Serena Deeb

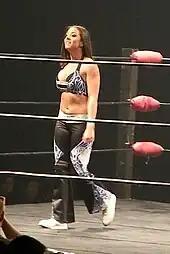
Serena Deeb wrestling in Paris in March 2009

Due to Shimmer's working relationship with Ring of Honor (ROH), Serena began to make occasional appearances for ROH in 2007 as part of February's "Fifth Year Festival", she teamed up with MsChif in a losing effort to the Dangerous Angels (Danger and Del Rey). In the middle of the year she was similarly unsuccessful against Lacey at "United We Stand" and afterwards received a beating from her Age of The Fall partners Rain and Jimmy Jacobs until Haze saved her. She also came out on the losing end of a Shimmer guest match at 2008's "Southern Hostility" in a four corner survival match. She returned to ROH for their year-end internet pay-per-view Final Battle 2010 teaming with long-term rival Del Rey against Daizee Haze and Amazing Kong, winning the match after taking out Kong with a spear to let Del Rey pin Haze.